Dennis Morgan

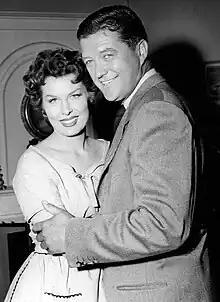
Jean Willes and Morgan (1955)

He went over to Warner Bros. who billed him as "Dennis Morgan". According to Shipman the studio "put him on the assembly-line with Wayne Morris, Arthur Kennedy, Jeffrey Lynn, Eddie Albert, and Ronald Reagan – likeable young lugs squiring the heroine till Bogart, Cagney, or Flynn came crashing down to sweep her up."